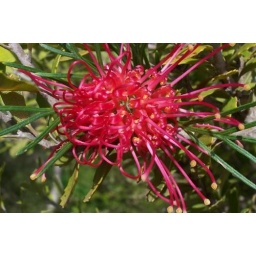
I keep lots of honey flowers in my garden to attact different kinds of birds